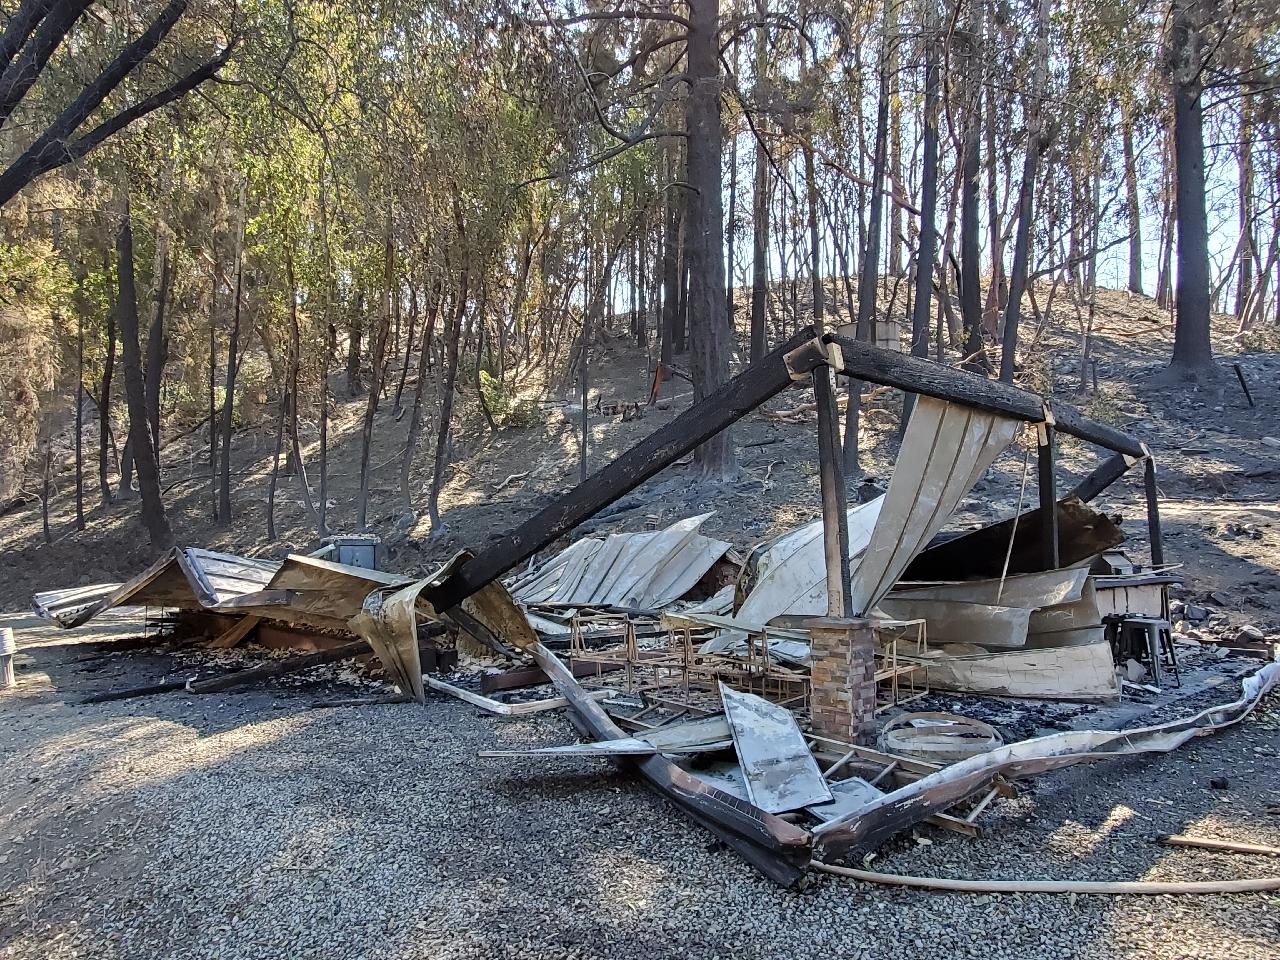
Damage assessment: destroyed